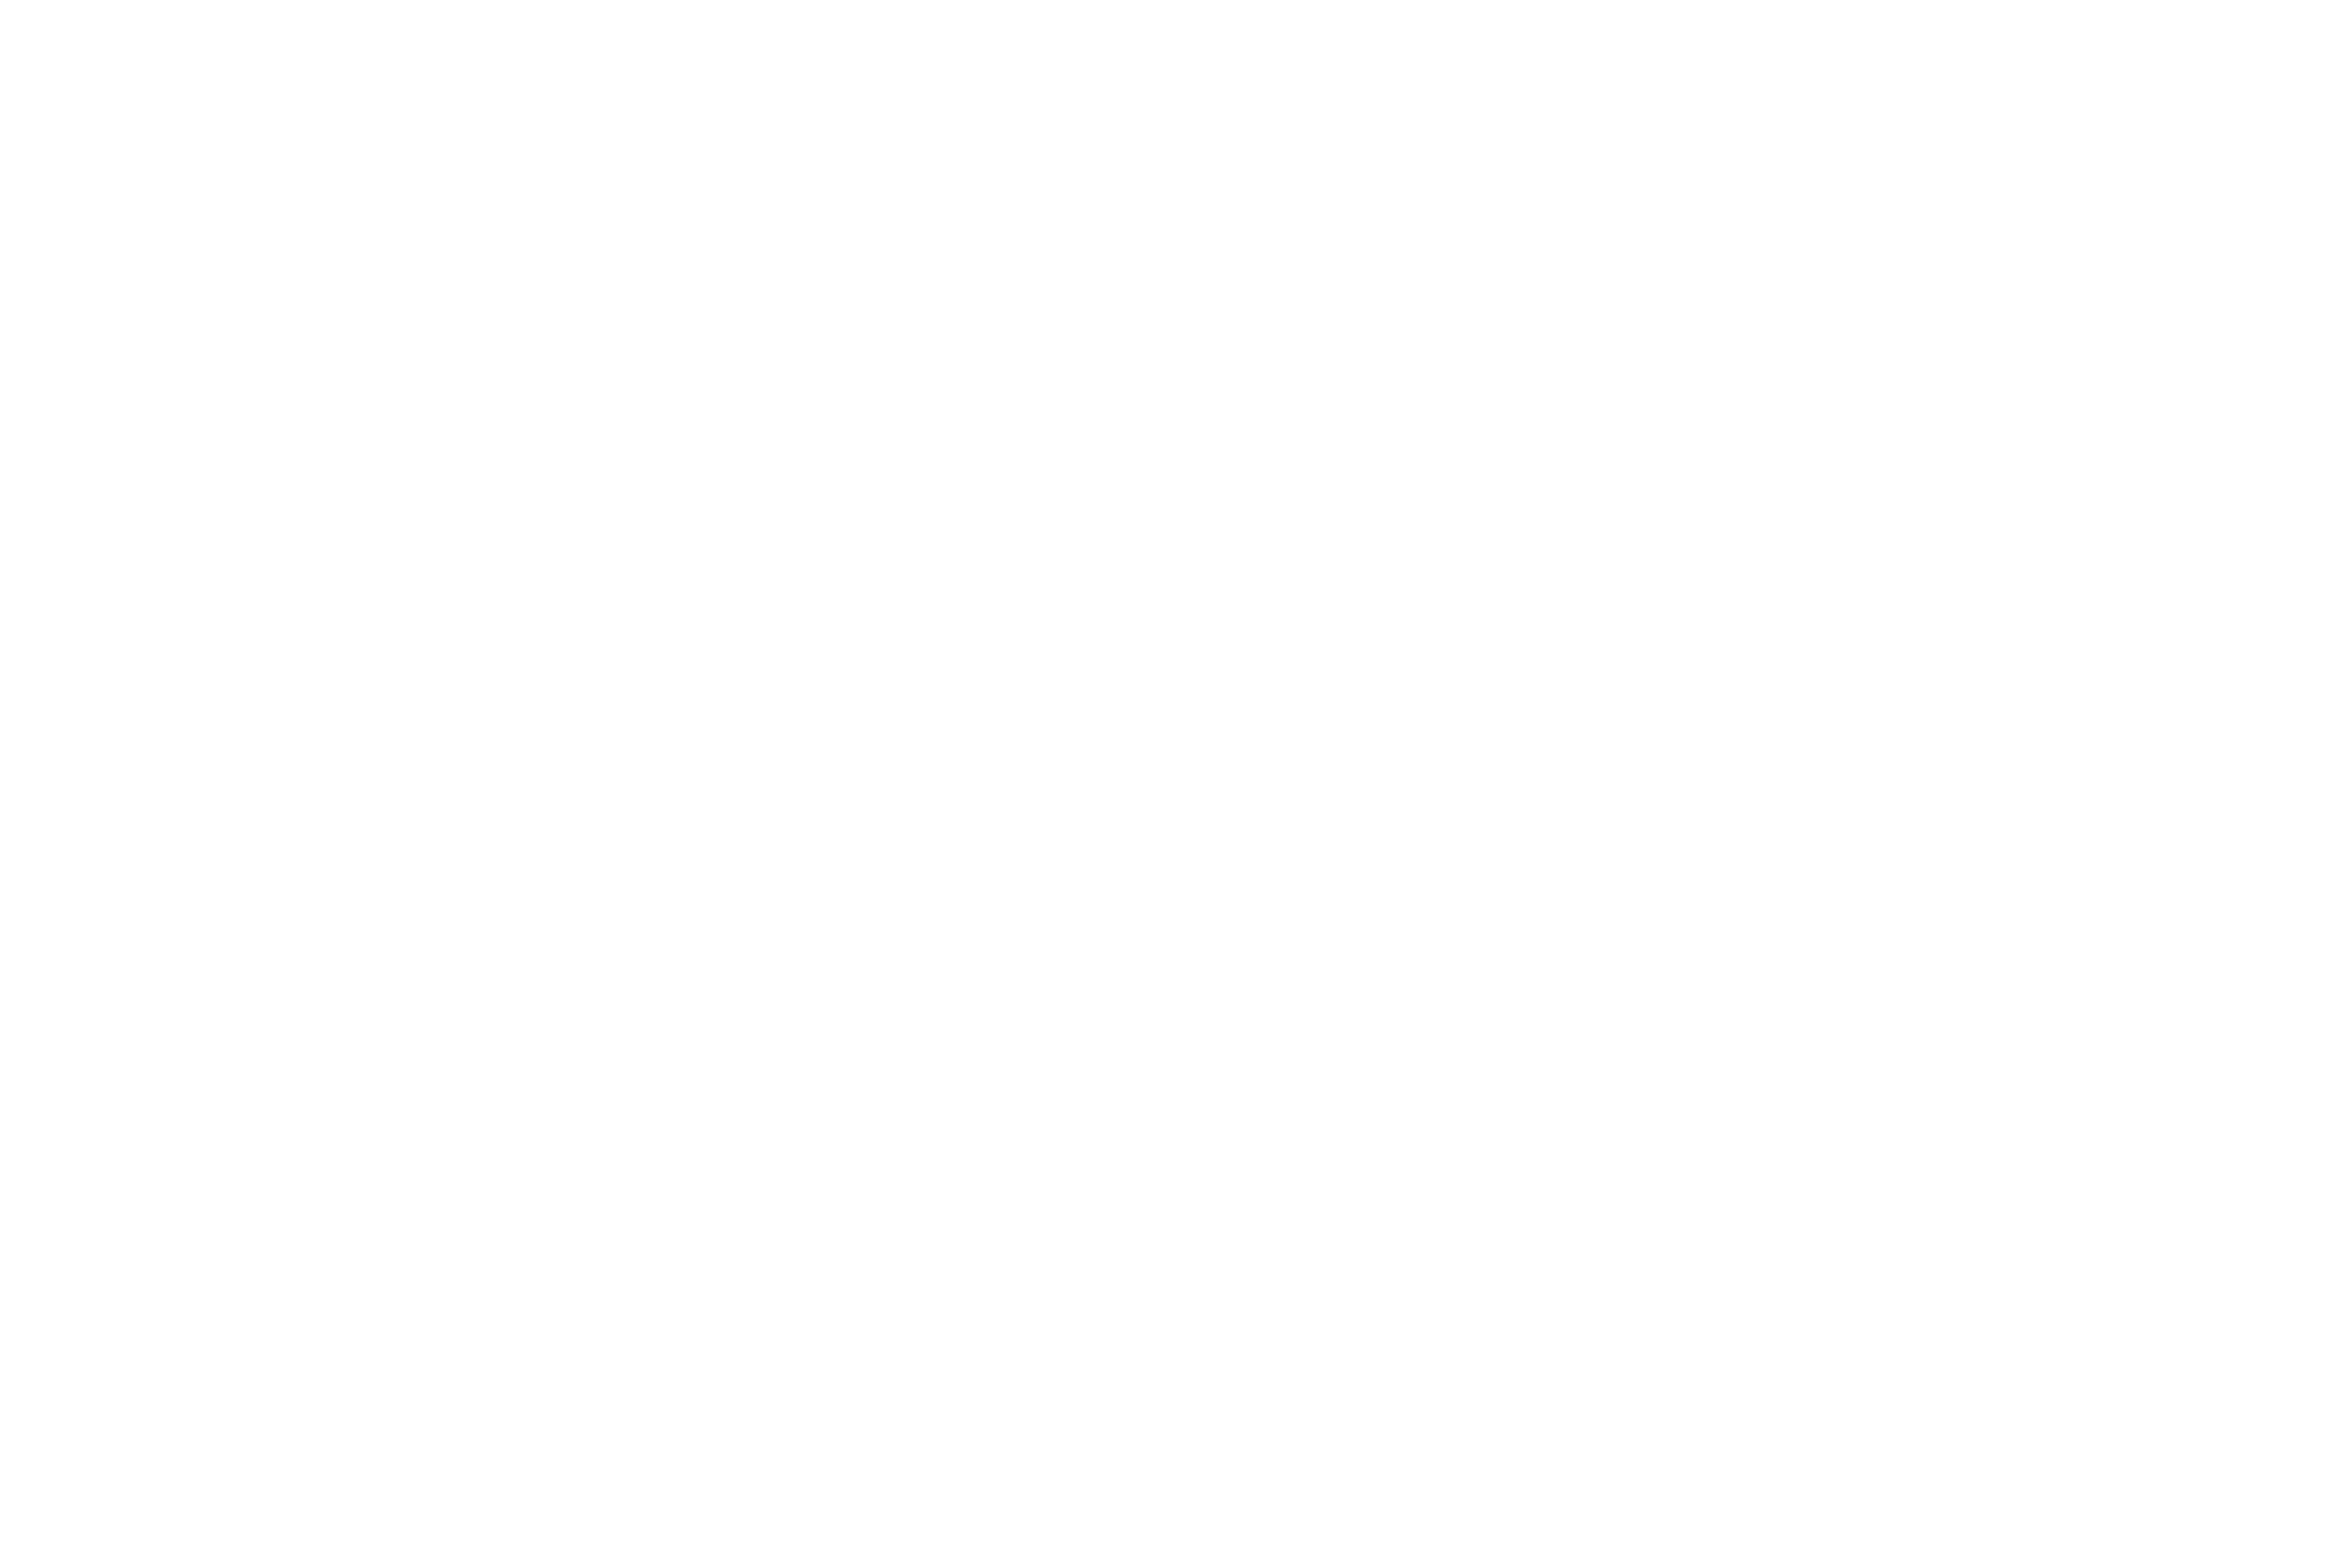
line, product